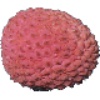
Label: lychee